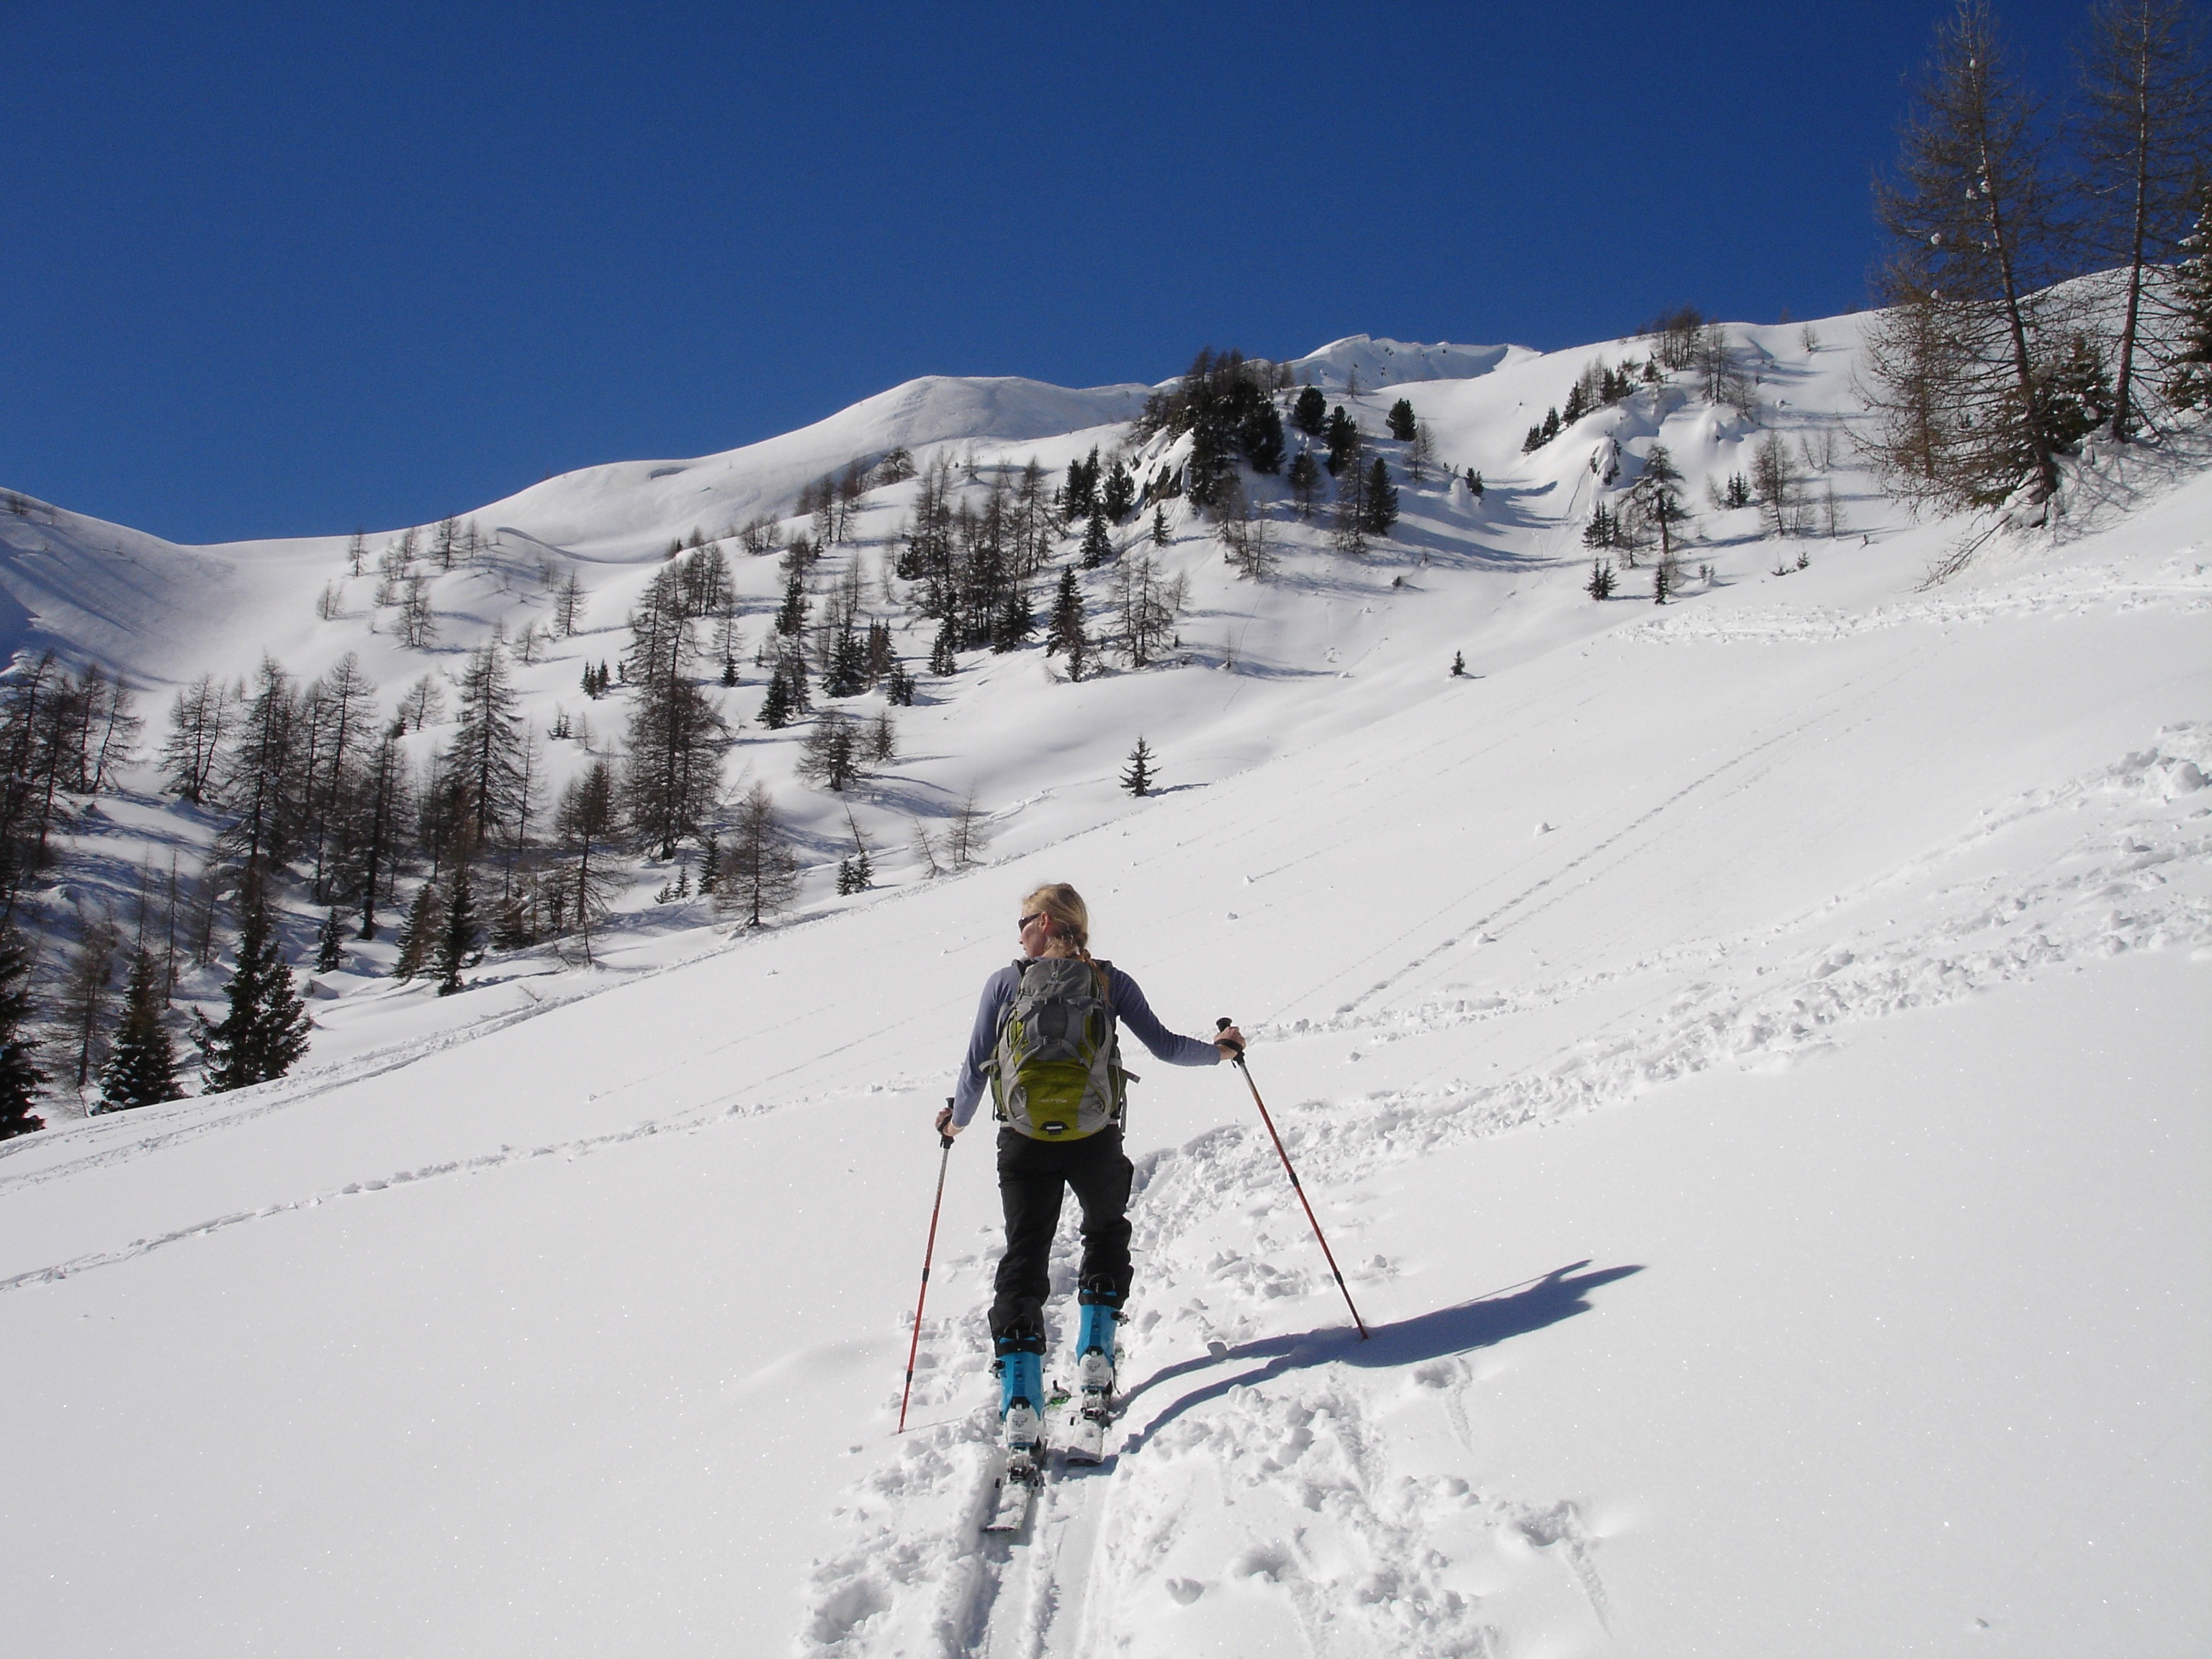
snow, winter, sport, recreation, italy, alpine, skiing, winter sport, sports, mountains, downhill, ski, footwear, piste, winter sports, south tyrol, backcountry skiiing, ski touring, skitouren goers, val venosta, nordic skiing, ski mountaineering, ski equipment, outdoor recreation, alpine skiing, geological phenomenon, telemark skiing, val d ultimo